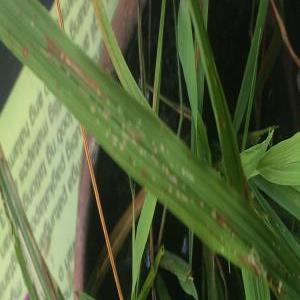
Disease: Blast